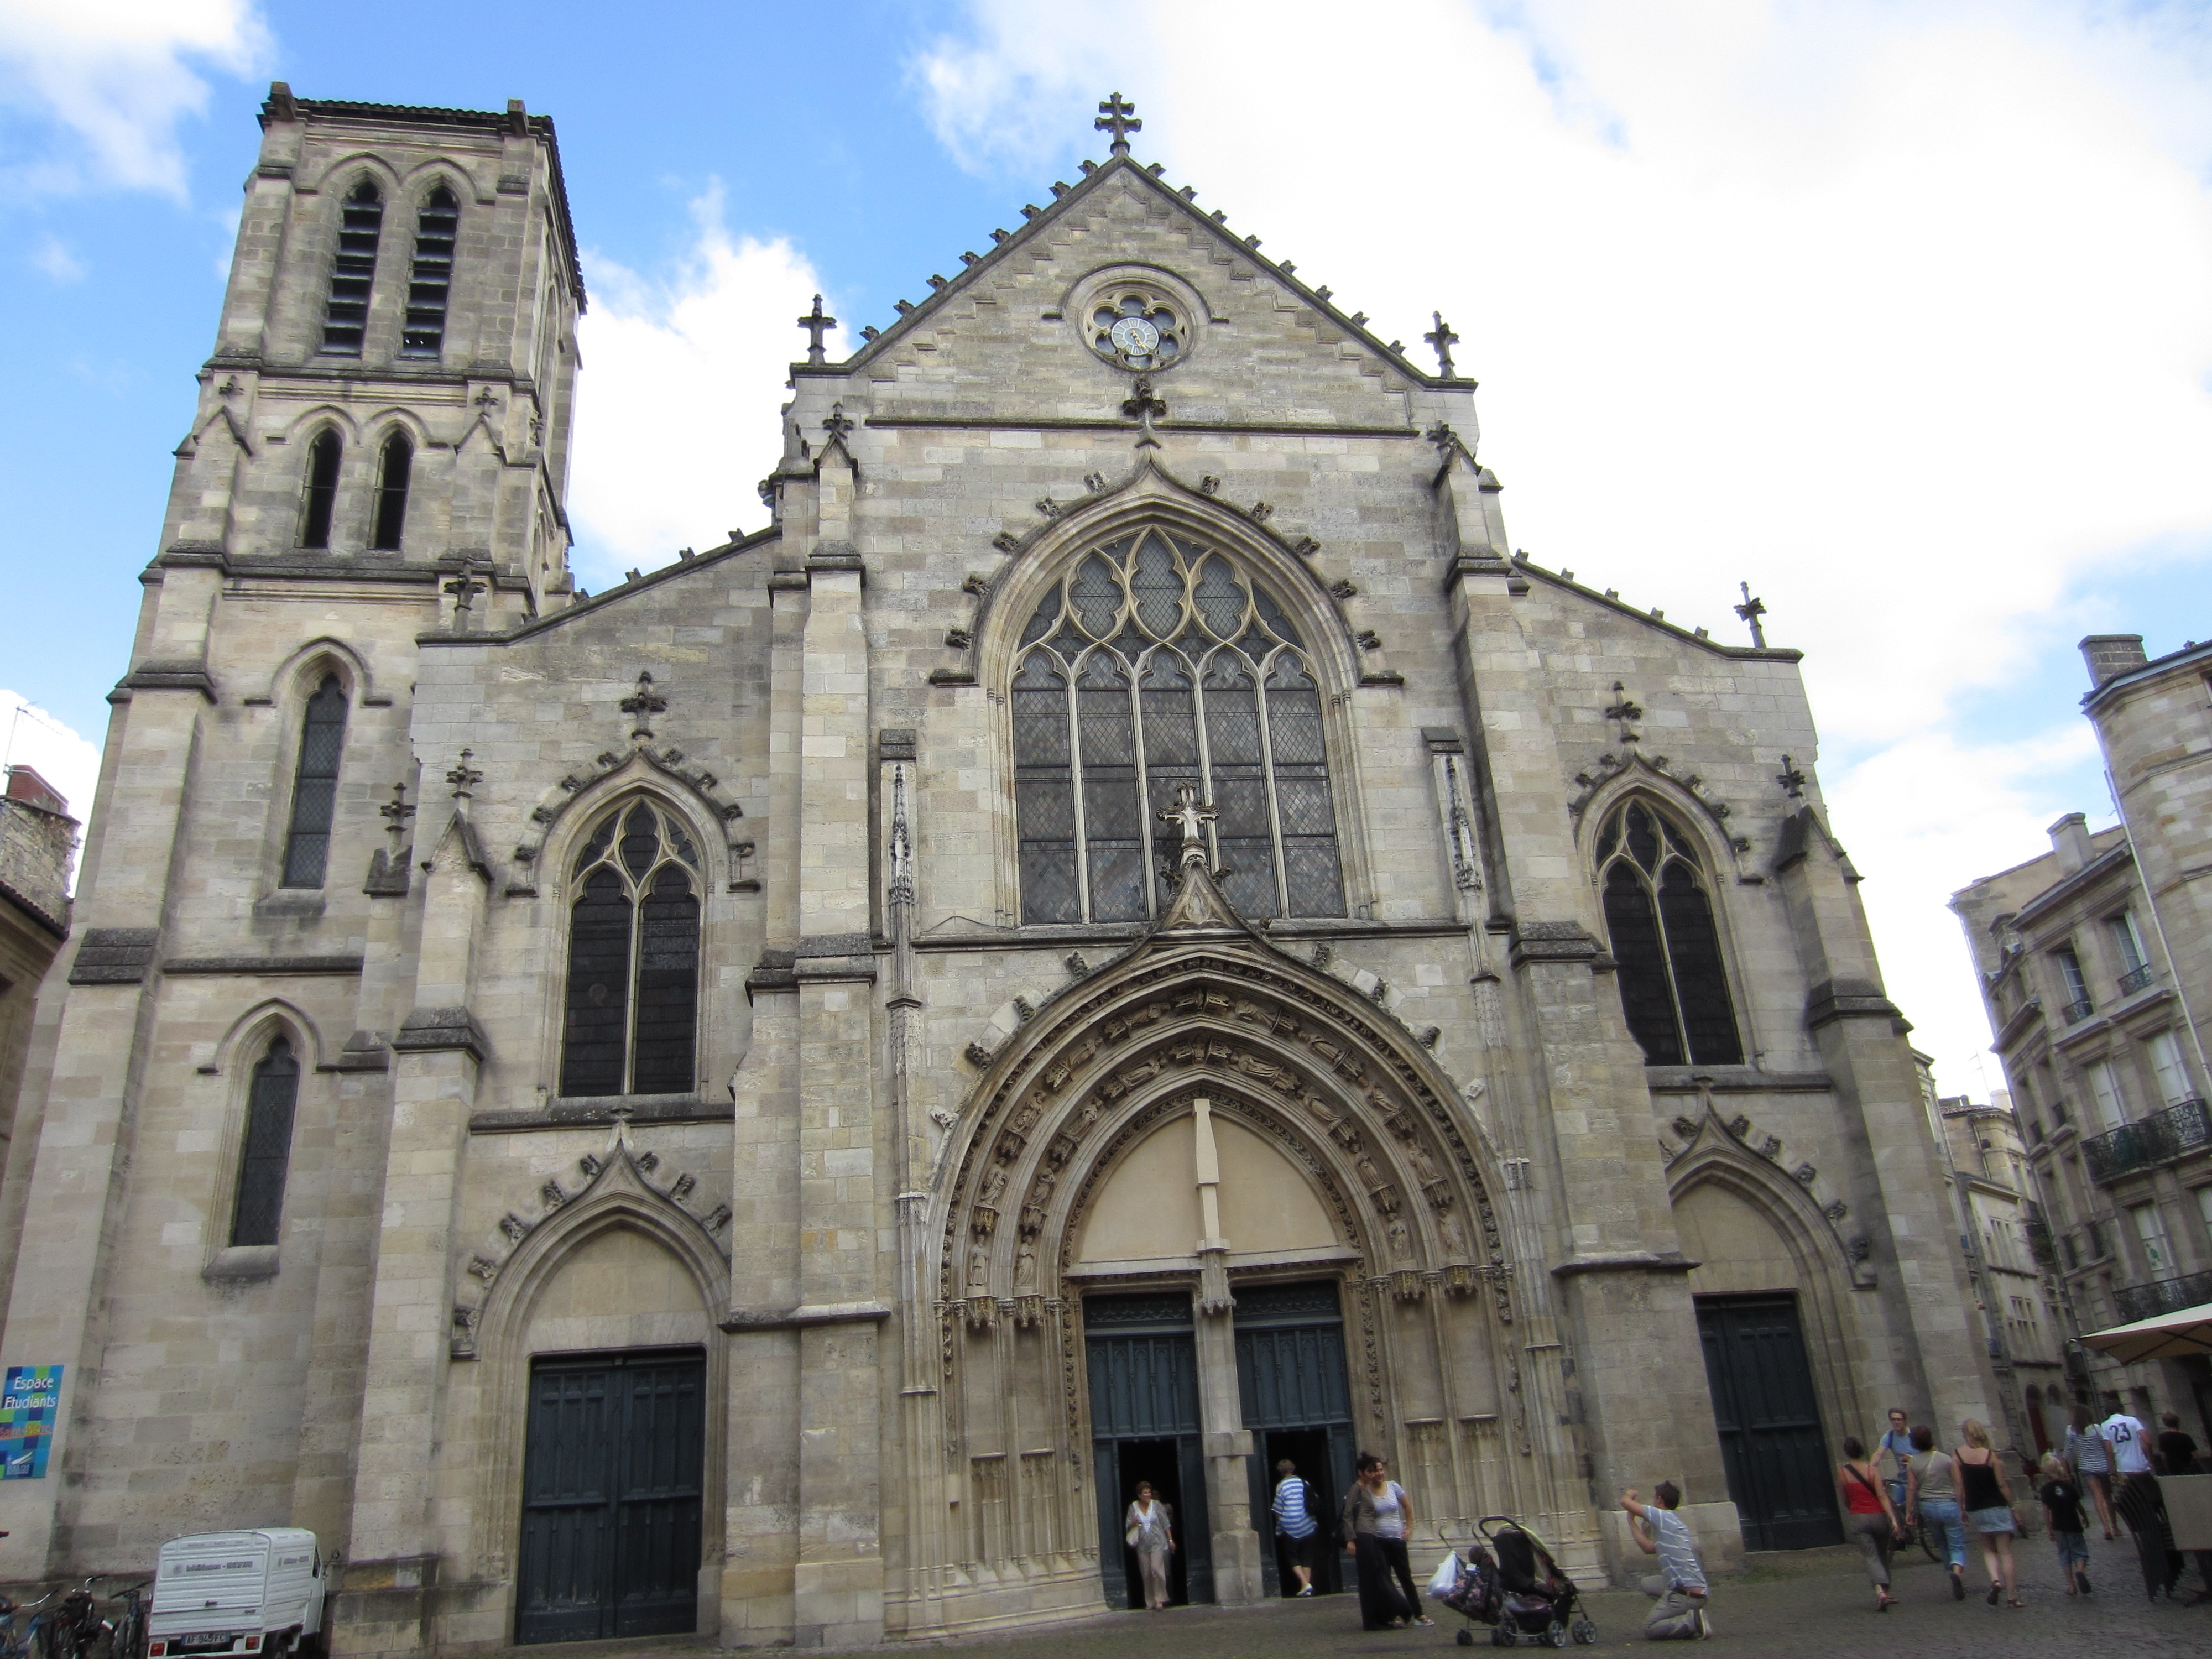
building, religion, facade, church, cathedral, gothic, place of worship, spiritual, pray, medieval architecture, catholic, christ, medieval, faith, monastery, bordeaux, jesus, prayer, synagogue, christianity, worship, holy, sacred, historical, basilica, crucifix, believe, architectural, catholicism, salvation, belief, gothic architecture, historic site, byzantine architecture, church of st pierre